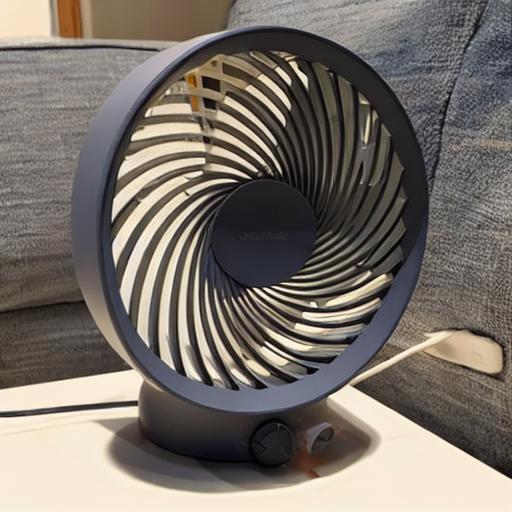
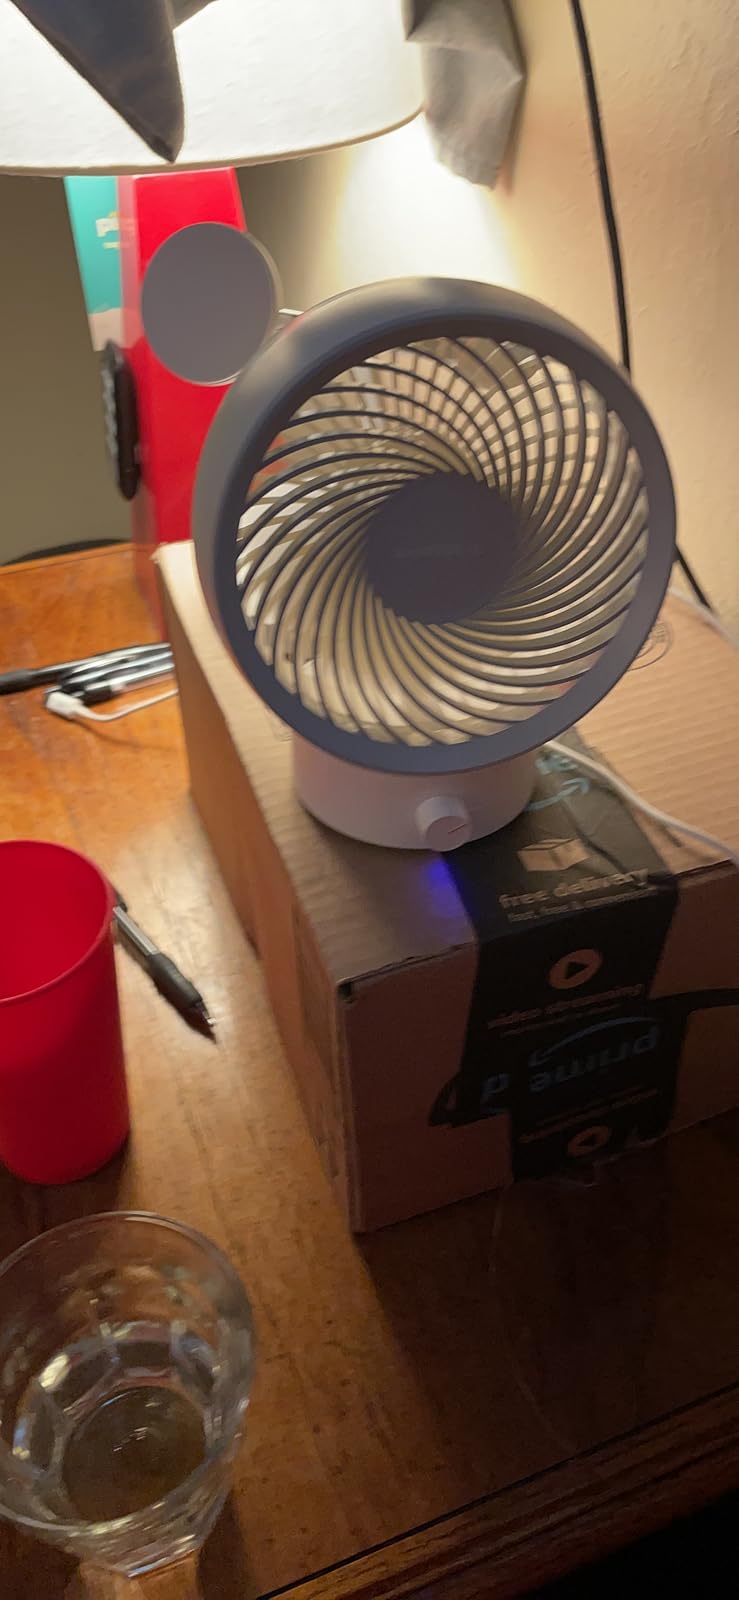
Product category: fan
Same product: no